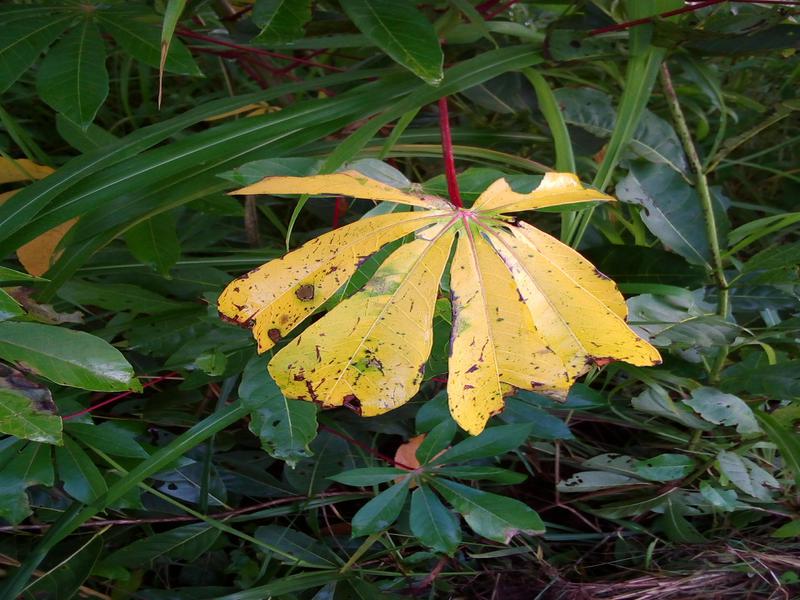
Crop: cassava
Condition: bacterial_blight